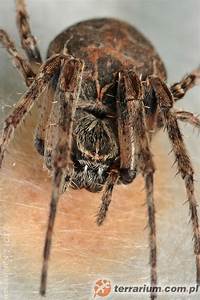
Label: spider